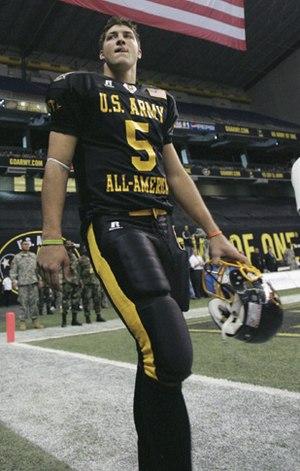
Timothy Richard Tebow, dit Tim Tebow est un joueur américain de football américain ayant évolué au poste de quarterback, et un joueur de baseball pour l'organisation des Mets de New York.